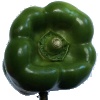
Label: green_pepper